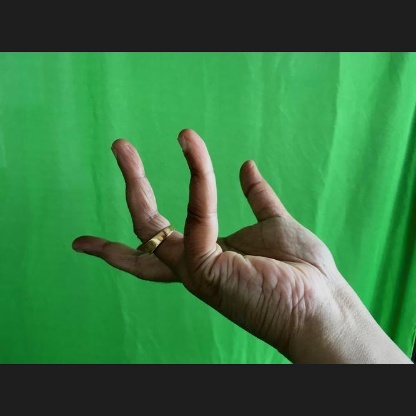
Mudra: Alapadmam